Albufera de València

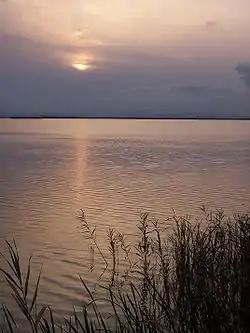
Sunrise on the Albufera lagoon.

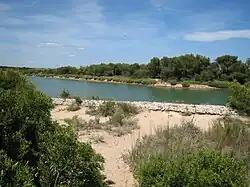
Vegetation of the "Parc Natural de l'Albufera".

The Albufera de València (meaning "lagoon of Valencia" in Catalan, from Arabic "al-buhayra", "small sea"), is a freshwater lagoon and estuary on the Gulf of Valencia coast of the Valencian Community in eastern Spain. It is the main portion of the "Parc Natural de l'Albufera de València" ("Valencian Albufera Natural Park"), with a surface area of . The natural biodiversity of the nature reserve allows a great variety of flora and fauna to thrive and be observed year-round. Though once a saltwater lagoon, dilution due to irrigation and canals draining into the estuary and the sand bars increasing in size had converted it to freshwater by the seventeenth century.